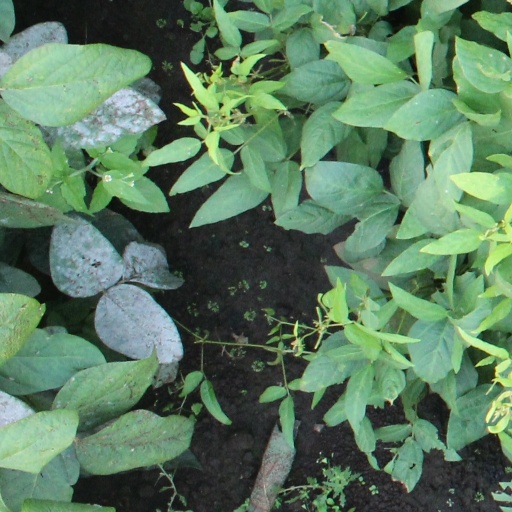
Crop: soybean